Føroya Skótaráð

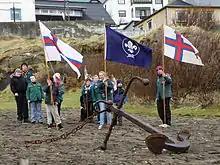
Members of KFUM Skótarnir I Føroyum flying the national flag on Grækarismessa (12 March)

The Faroese YMCA Scouts were founded in 1939. There are 7 groups in the country, and the organization is also connected to the Lutheran Church. The uniform is a green shirt and members are both male and female. In 1994, there were 14 groups and 998 members in the country.